History of Australia (1901–1945)

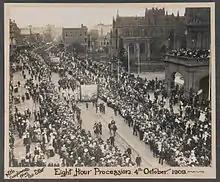
Procession in support of an eight-hour work day, 4 October 1909.

In 1906, the federal Free Trade Party changed its name to the Anti-Socialist Party and in the December 1906 elections became the largest party with 38 per cent of the vote (compared with 37 per cent for Labor and 21 per cent for the Protectionists). Deakin's Protectionist government remained in power, but following the passage of legislation for old age pensions and a new protective tariff in 1908, Labor withdrew its support for the government and, in November, Andrew Fisher became the second Labor prime minister. In response, the Liberal-Protectionists, Anti-Socialists and conservative "Corner" group entered into a coalition known as the Fusion which formed a government under prime minister Deakin in June 1909. Reid stated that the question was whether Australia should follow a course of free enterprise or state control.